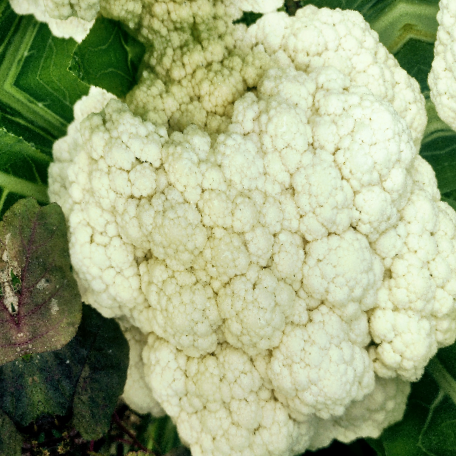
Label: Disease Free